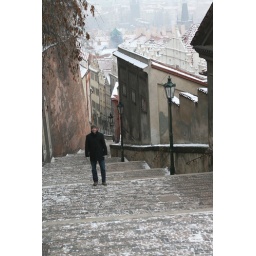
The climb to castle hill in Prague